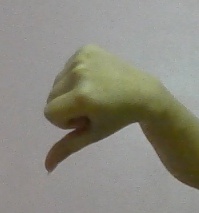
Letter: waw